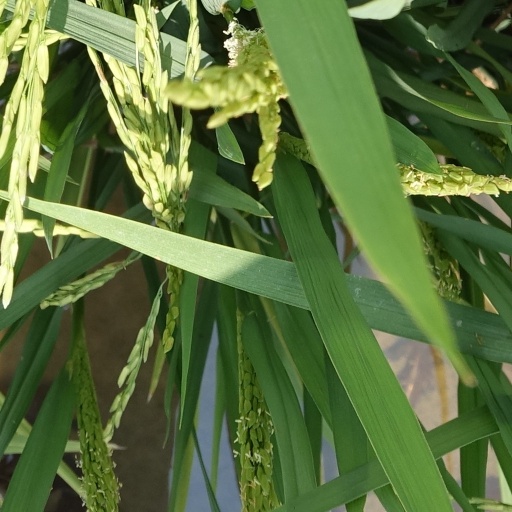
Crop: rice